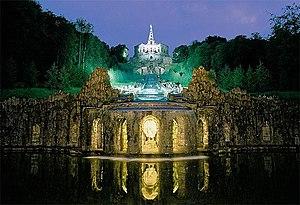
Cassel est une ville universitaire allemande de 205 076 habitants en décembre 2018, située dans le Land de Hesse au bord de la rivière Fulda.